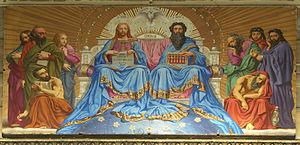
La Sainte-Trinité
Pierre-Jules Jollivet, né le 26 juin 1794 à Paris, mort dans la même ville le 7 septembre 1871, est un peintre et un lithographe français.
L'église Saint-Vincent-de-Paul à Paris, située sur la place Franz-Liszt dans le 10ᵉ arrondissement, est dédiée à saint Vincent de Paul. Elle domine le quartier construit au XIXᵉ siècle sur l'emplacement de l'ancien enclos Saint-Lazare, où était située la maison saint Lazare, occupée par Saint Vincent de Paul et la Congrégation de la Mission de 1632 à 1793, et où il a vécu et œuvré.